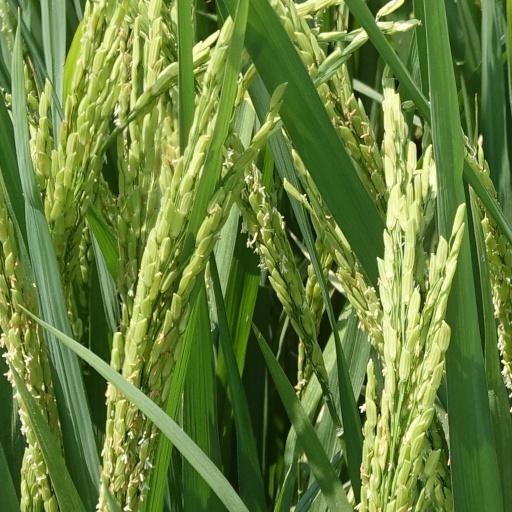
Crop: rice